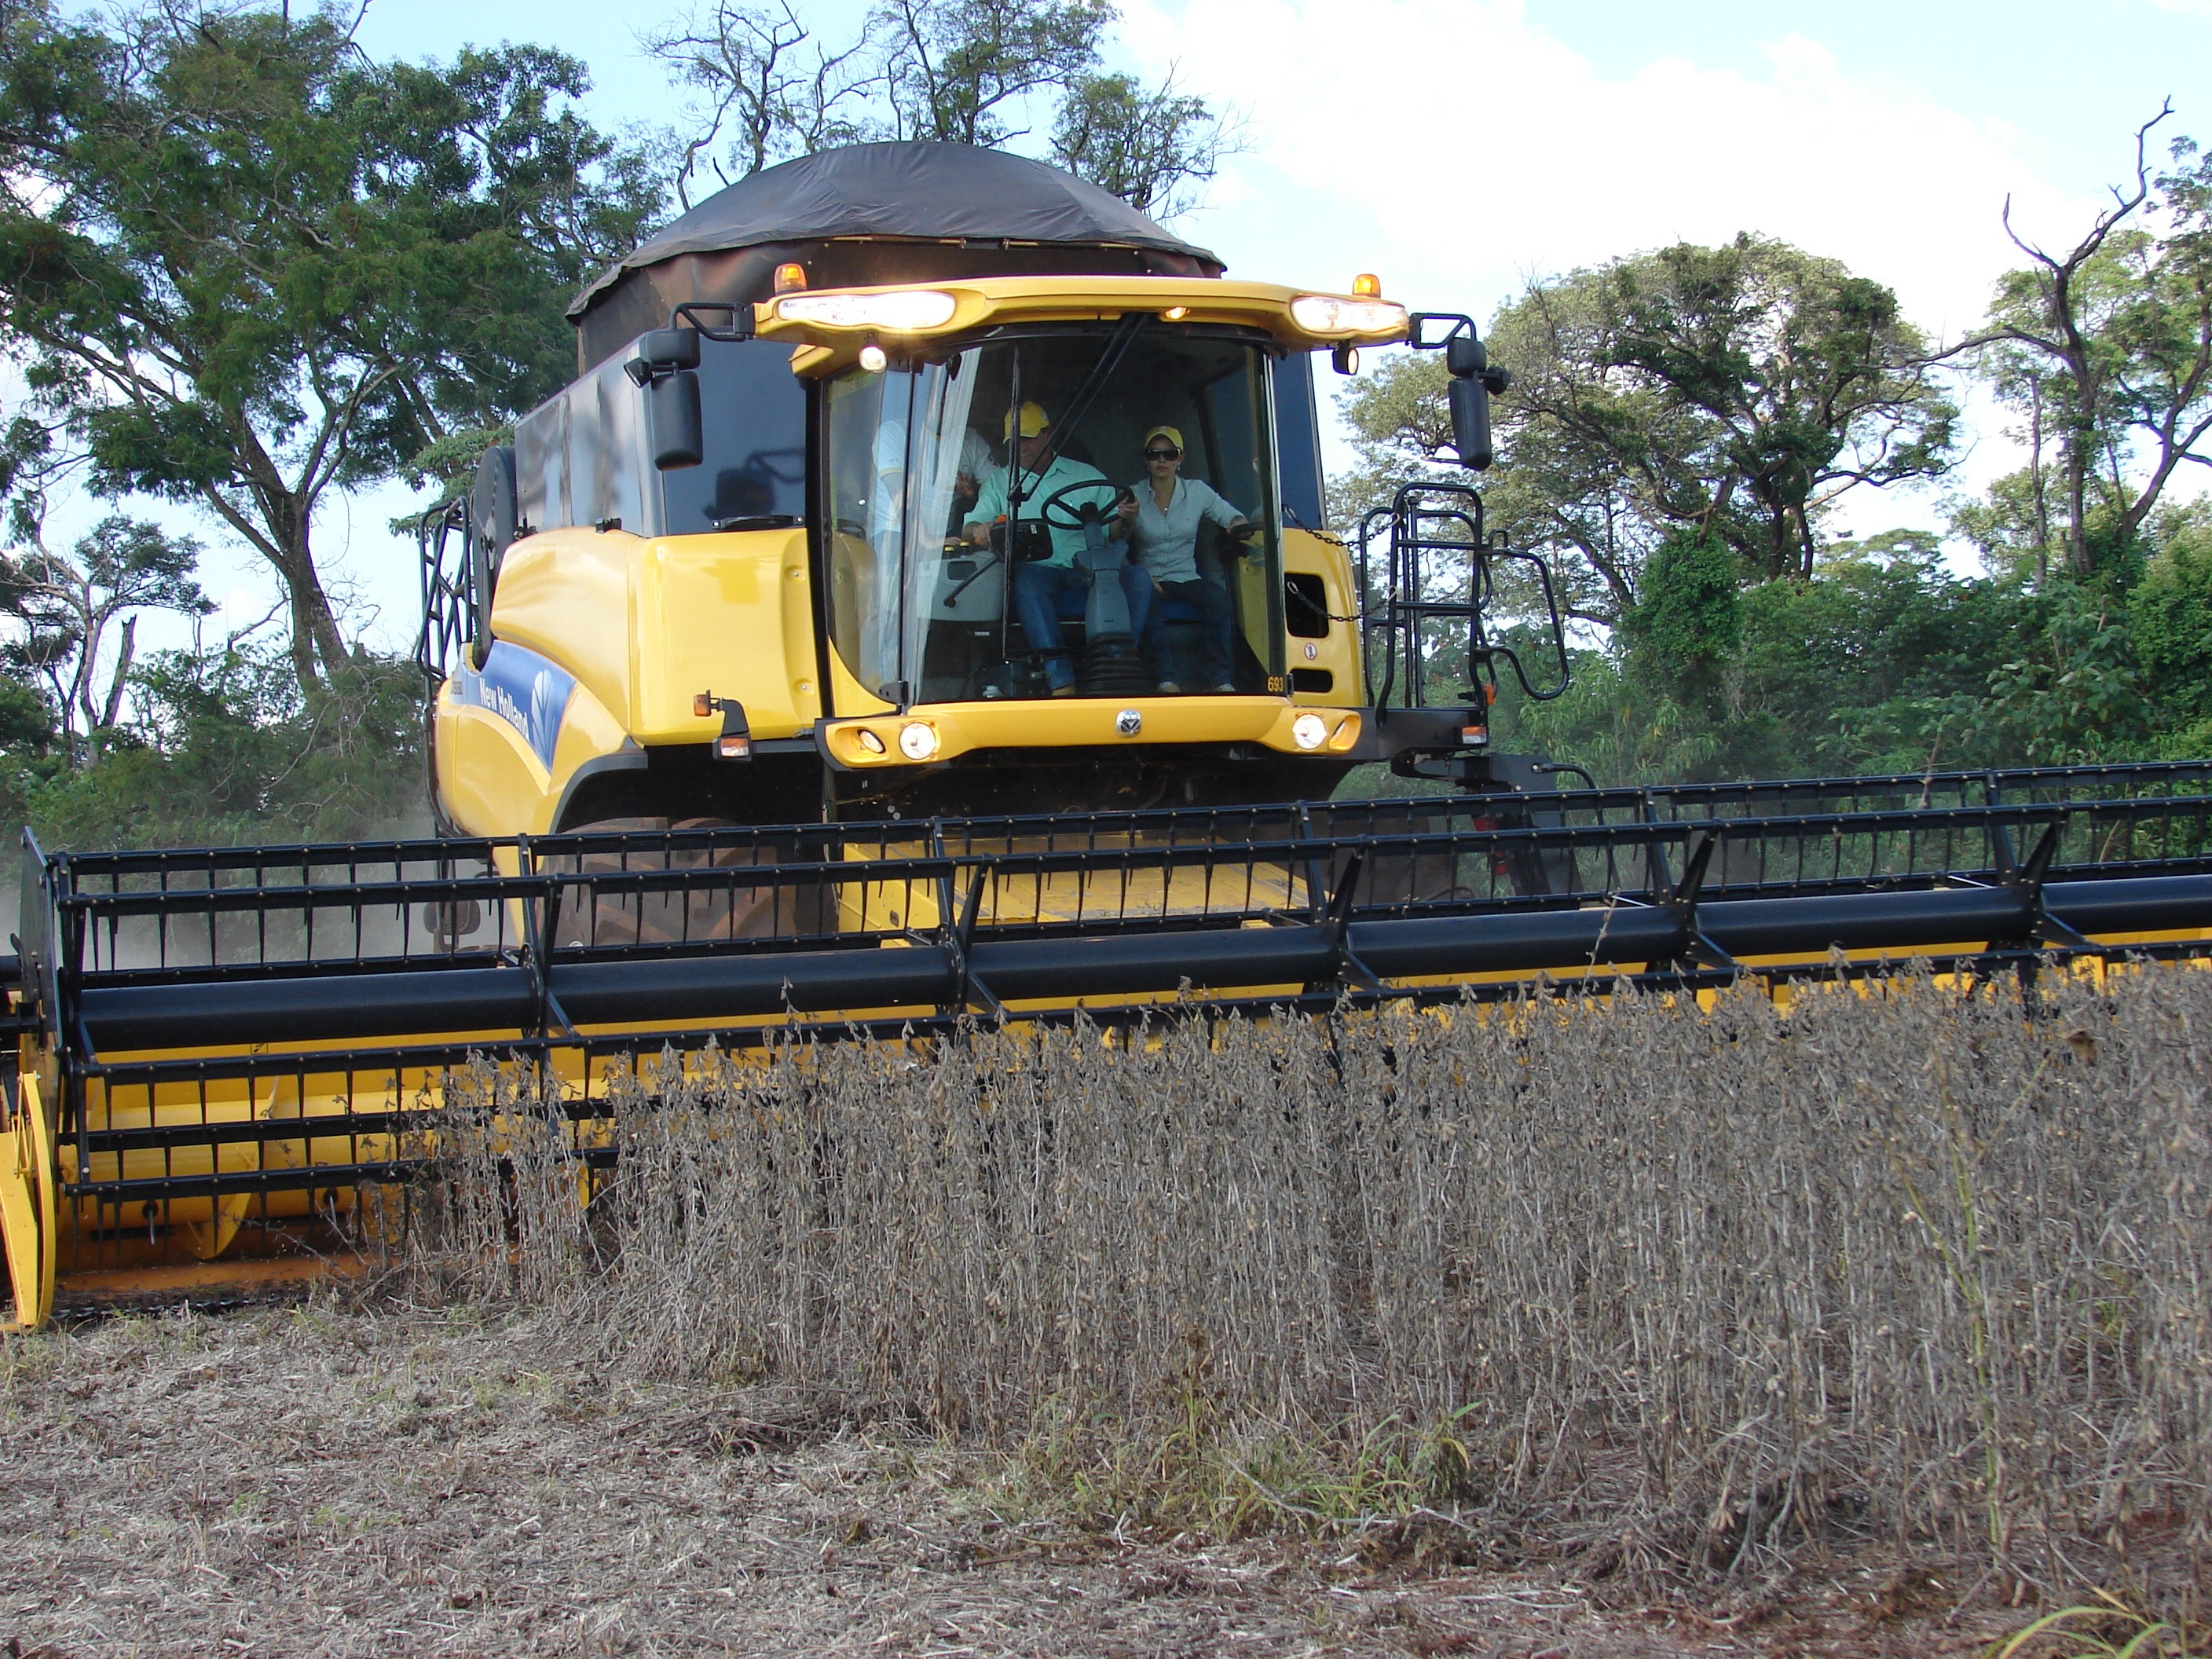
track, farm, train, transport, harvest, vehicle, public transport, locomotive, soybeans, plantation, brazil, cerrado, grains, harvester, rail transport, agricultural machine, land vehicle, cotton gin, rolling stock, railroad car, passenger car